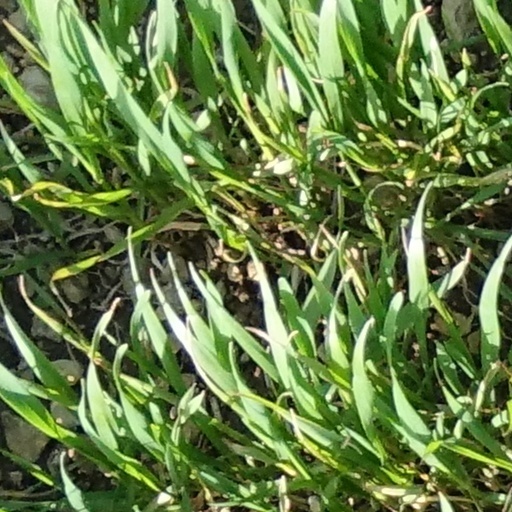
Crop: wheat